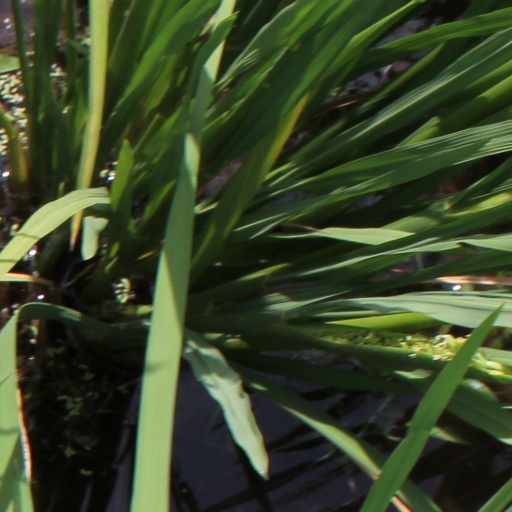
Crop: rice